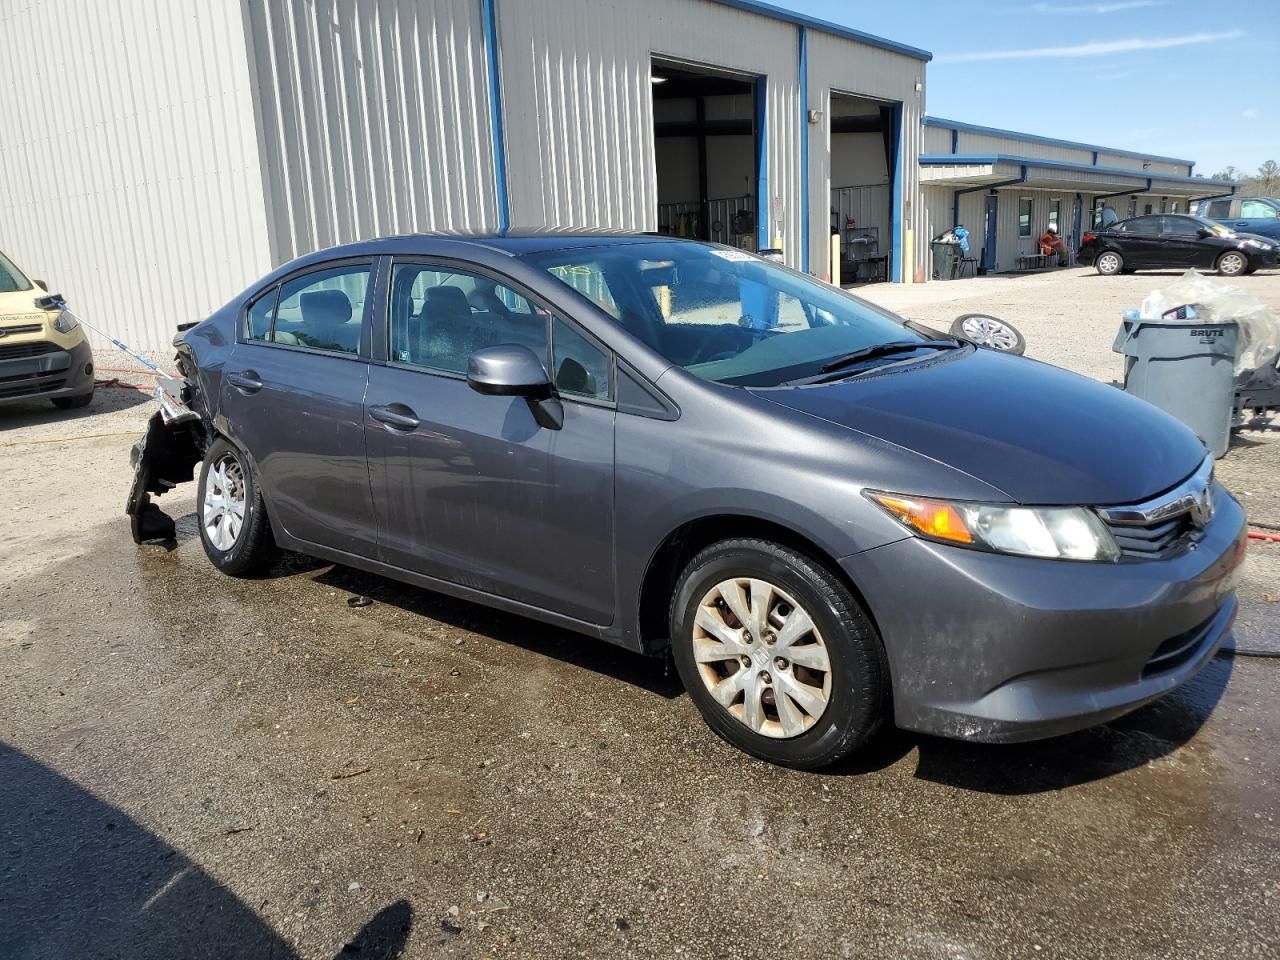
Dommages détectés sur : porte arrière droite, malle, pare-choc arrière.
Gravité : majeur